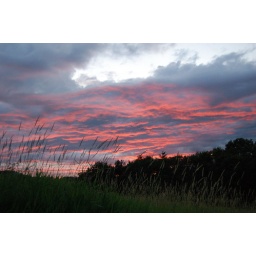
photo graphed in Deer Lake Burnaby. like the orange colour of the cloud